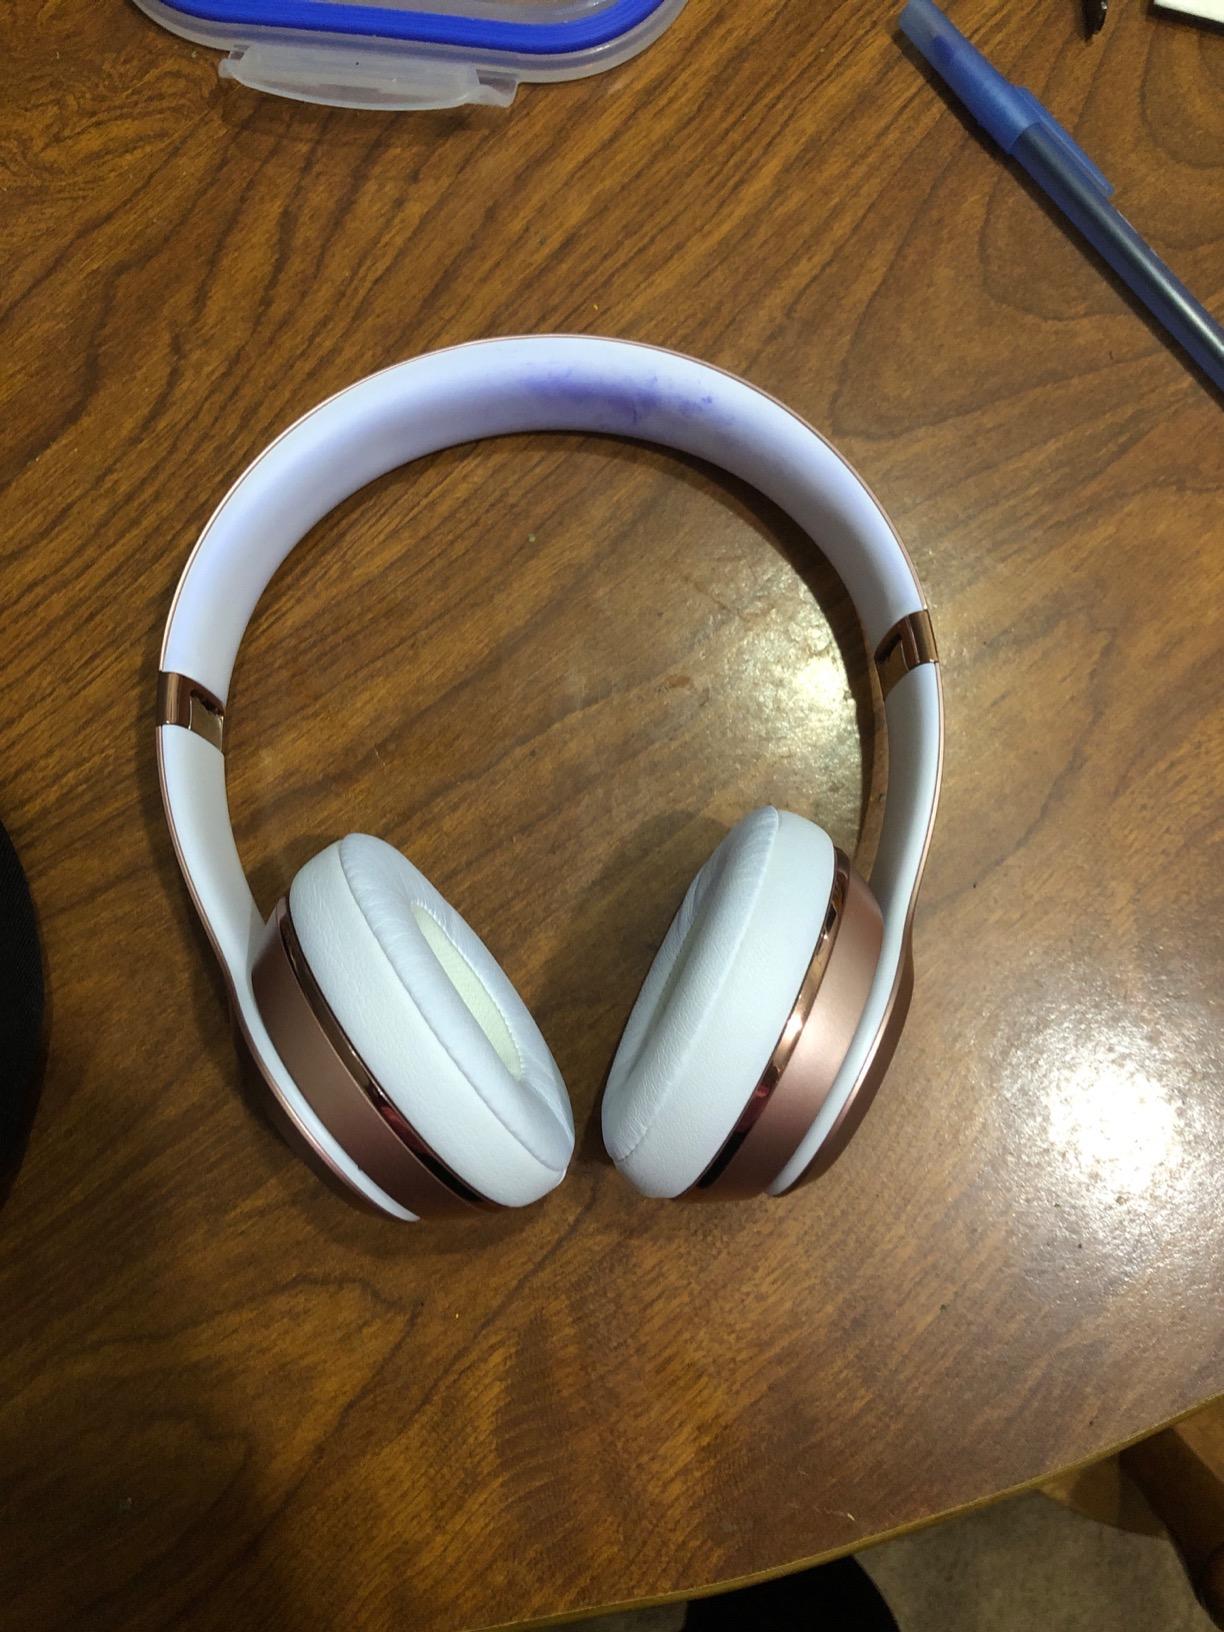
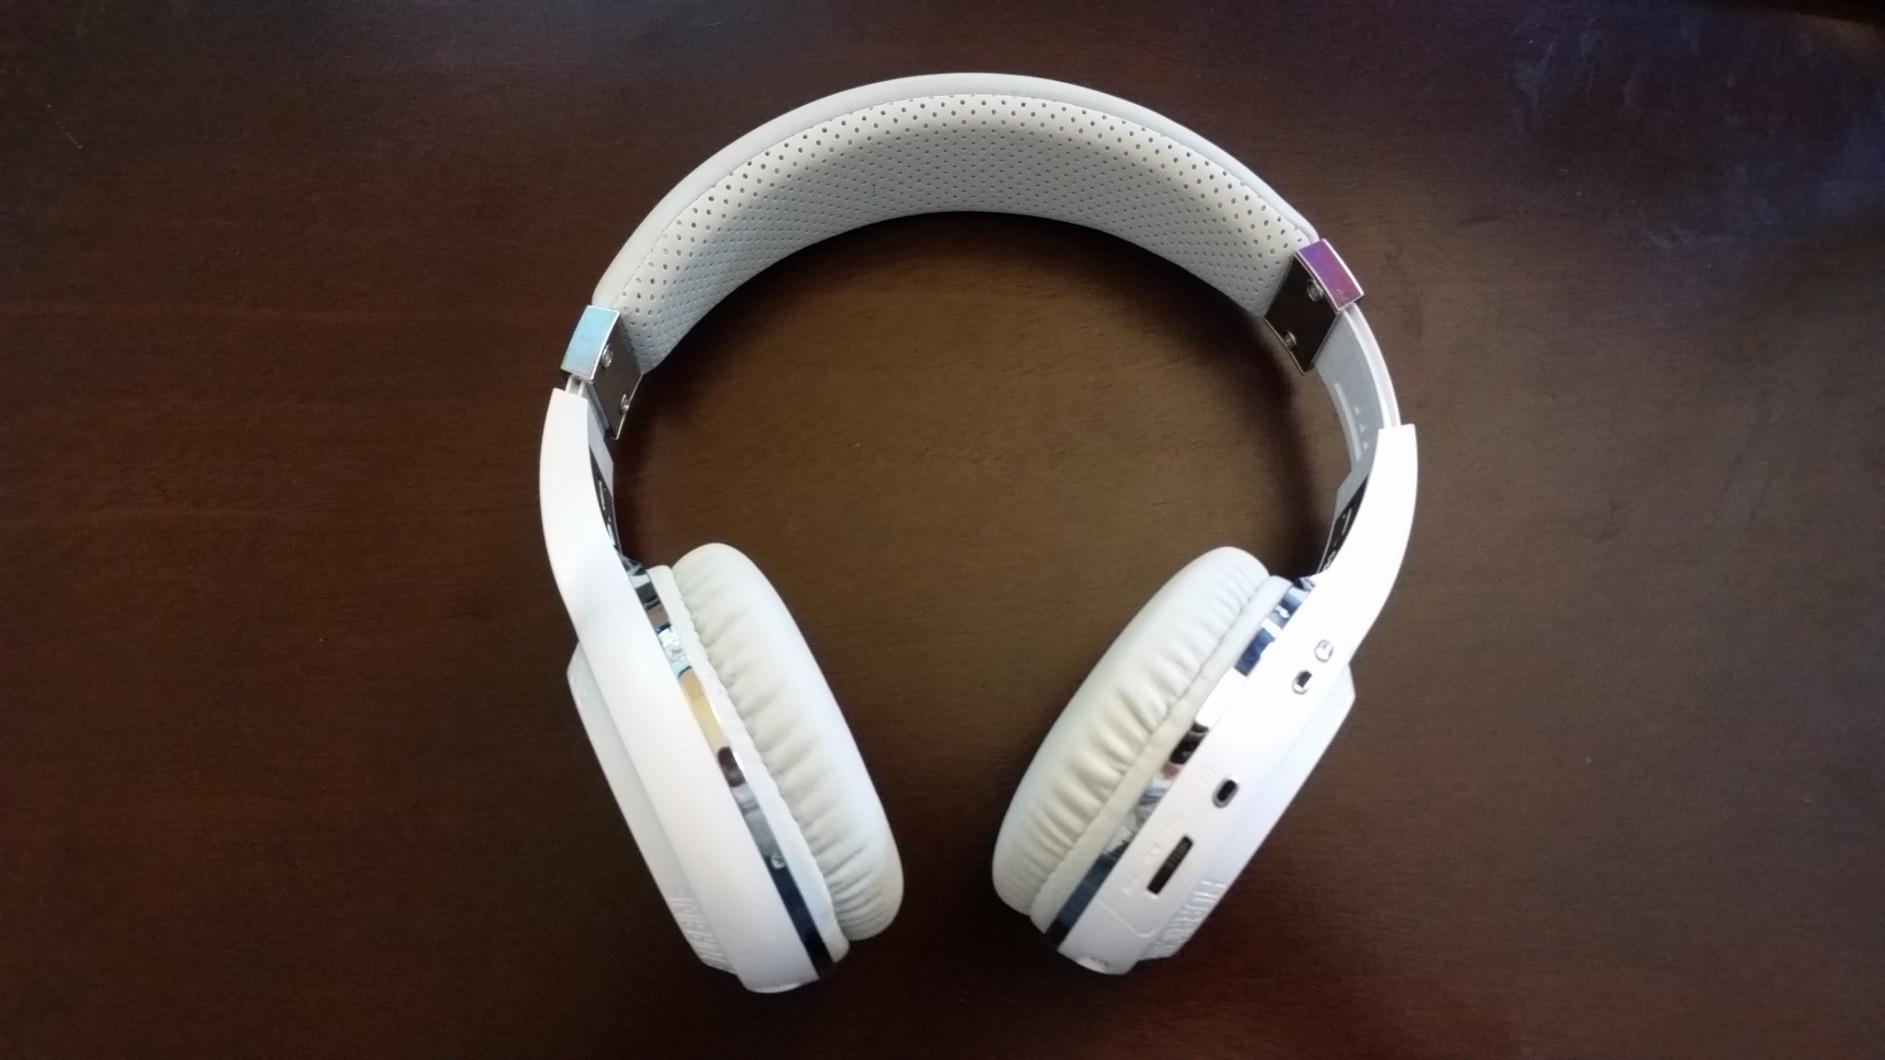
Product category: headphones
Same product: no